Play-by-mail game

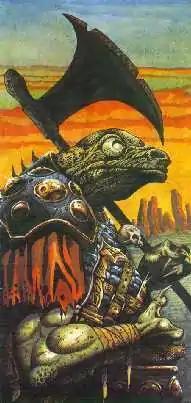
Example character from the game "Monster Island"

Jim Townsend noted in 1990 that hundreds of PBM games were available, ranging from "all science fiction and fantasy themes to such exotics as war simulations (generally more complex world war games than those which wargamers play), duelling games, humorous games, sports simulations, etc". In 1993, Steve Pritchard described PBM game types as ancient wargames, diplomacy games, fantasy wargames, power games, roleplaying games, and sports games. Some PBM games defy easy categorization, such as "Firebreather", which Joey Browning, the editor of the U.S. "Flagship" described as a "Fantasy Exploration" game.